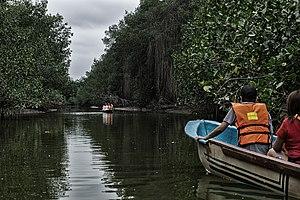
Cet article recense les zones humides du Pérou concernées par la convention de Ramsar.